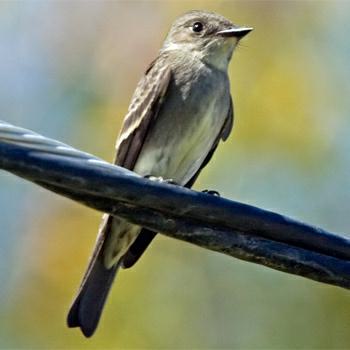
A photo of a western wood pewee